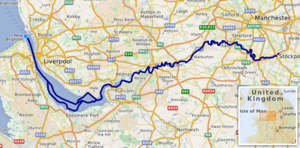
carte réalisée sur umap [1] This map was created from OpenStreetMap project data, collected by the community. This map may be incomplete, and may contain errors. Don't rely solely on it for navigation.
La Mersey est un fleuve du nord-ouest de l'Angleterre qui se jette dans la Mer d'Irlande.